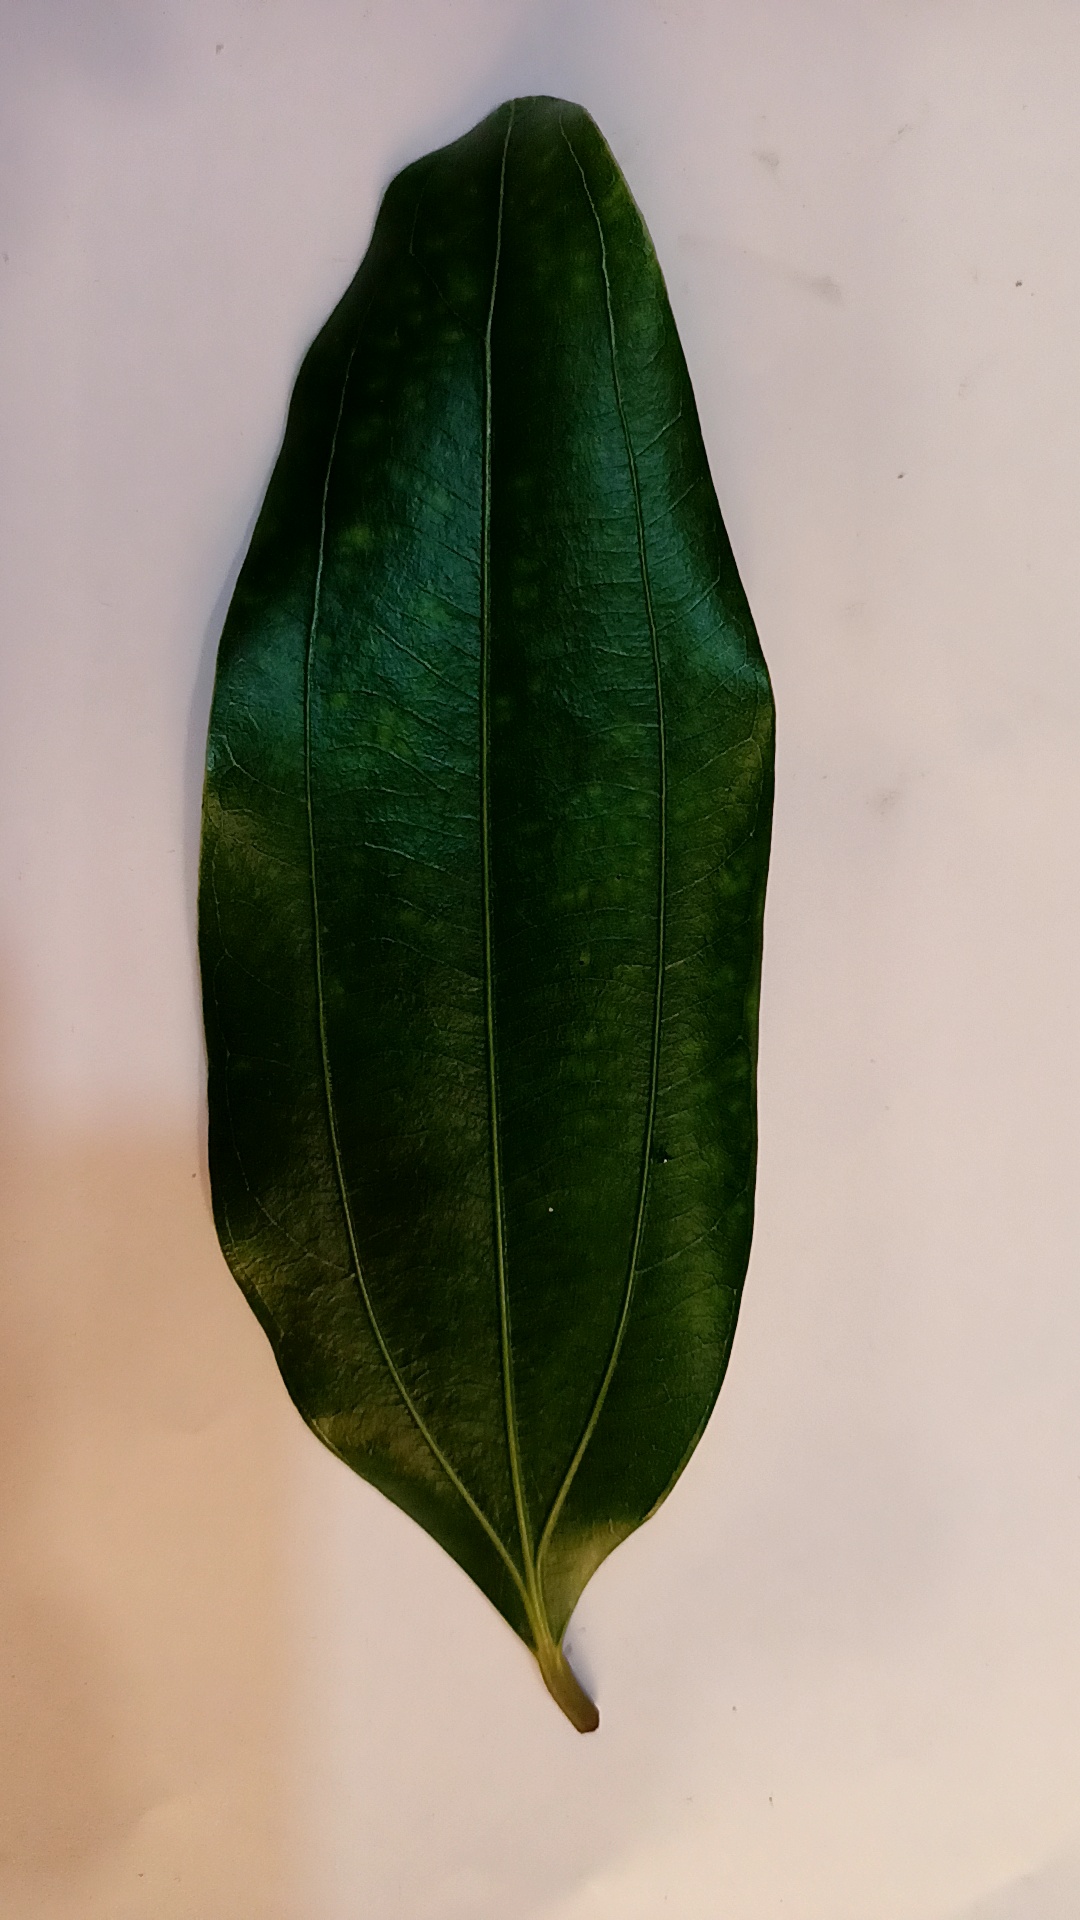
Label: Healthy